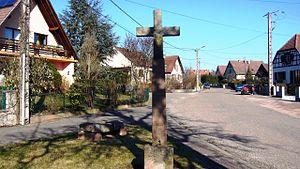
Croix Joseph Reibel
Thanvillé est une commune française, située dans le département du Bas-Rhin, en région Grand Est.